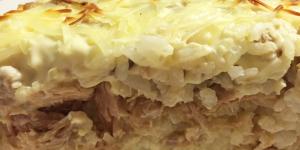
pastel de arroz con atun